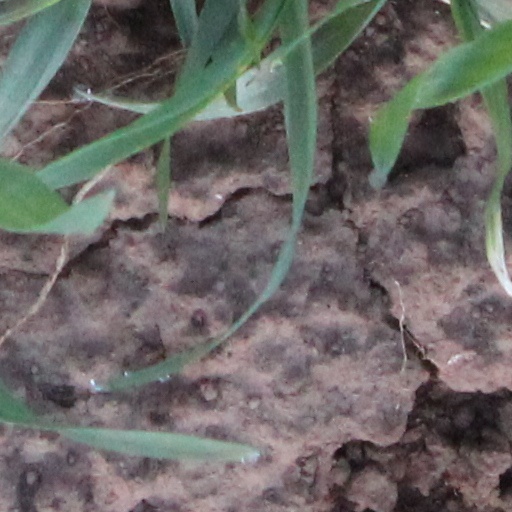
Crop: wheat